Norfolk Constabulary

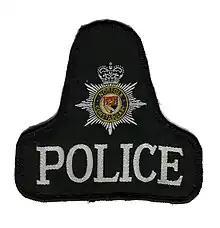
Norfolk Constabulary Patch

In 2019 the Prime Minister announced that 20,000 new police officers would be recruited as part of a national uplift programme. Norfolk had been allocated 224 of those new officers.